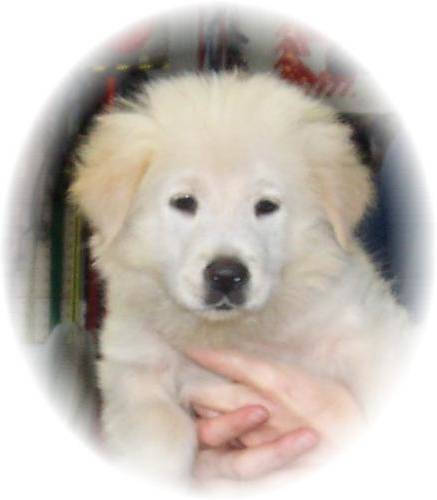
Label: dog